Government Hill

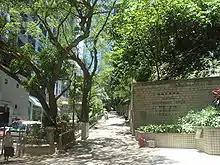
Battery Path, Government Hill, Central

Government Hill is a hill in Central, Hong Kong, bounded by upper section of Upper Albert Road on the south, Queen's Road Central north, Garden Road east, and Glenealy, west of Hong Kong Island.